National Defense Authorization Act for Fiscal Year 2020

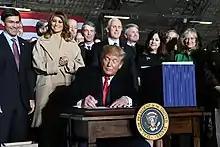
President Donald Trump signs the NDAA 2020

The National Defense Authorization Act for Fiscal Year 2020 (NDAA 2020, Pub.L. 116-92) is a United States federal law which specifies the budget, expenditures and policies of the U.S. Department of Defense (DOD) for fiscal year 2020. Analogous NDAAs have been passed in previous and subsequent years. The NAA passed the House by a vote of 377–48 and the Senate by a vote of 86–8 and became effective on December 20, 2019, when it was signed into law by President Donald Trump.